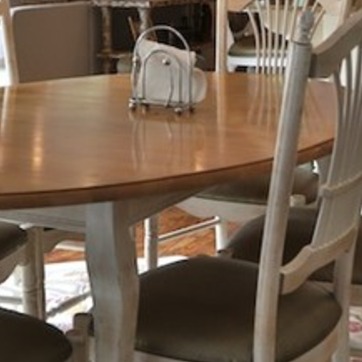
Material: wood